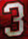
Number: 3